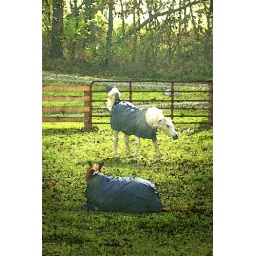
this is a photo of our horses in our yard photoshoped to look like a water color painting. one of my favorites.